Barry Albin-Dyer

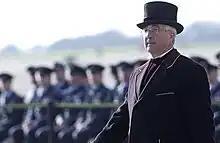
Barry Albin-Dyer at work

Barry George Albin-Dyer OBE (2 February 1951 – 6 June 2015) was an undertaker whose firm F.A. Albin and Sons were known for their work repatriating the bodies of servicemen killed in Iraq and Afghanistan. The firm also arranged many high-profile funerals, including actor Donald Pleasence and television personality Jade Goody.